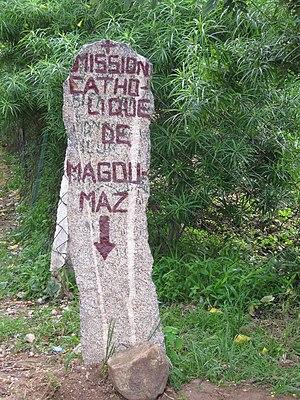
entrée du presbytère catholique de Magoumaz
Magoumaz est un village du Cameroun situé dans le département de la Mayo-Tsanaga et la Région de l'Extrême-Nord, en pays Mafa, à la frontière avec le Nigeria. Il fait partie de la commune de Mokolo.